Bill Cameron (philanthropist)

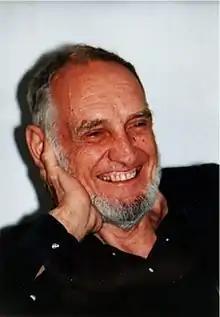

Bill Cameron, (October 11, 1924 – March 13, 1993) was a Canadian inventor, engineer and founder of the Neil Squire Society. He designed many devices to help people with disabilities including a Sip-and-puff communication system, and a robot arm called M.O.M (Manipulative Obedient Machine). In his life, Cameron was awarded many honors for his work with persons with disabilities.